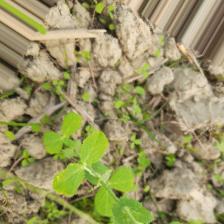
Label: Normal